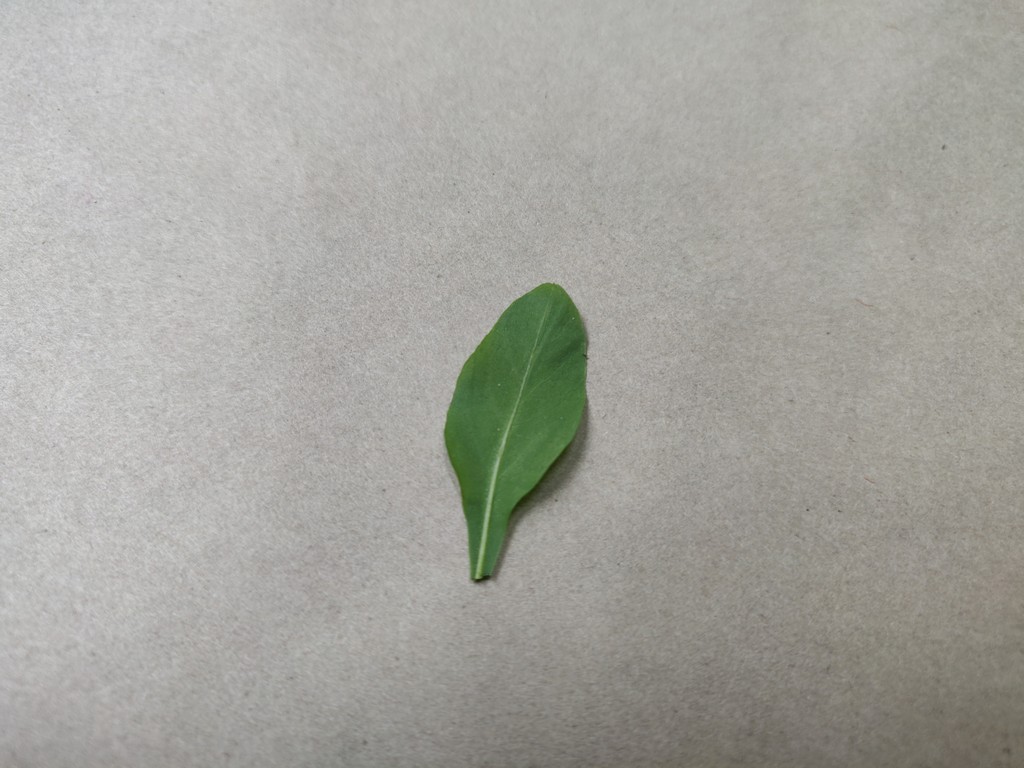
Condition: Healthy
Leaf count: single
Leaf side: back